Yelena Mizulina

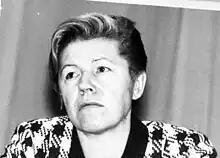
Mizulina in 1997.

As a parliament member of the Duma, she held the position of the Deputy Chairman of Committee on Legislation and Judicial-legal Reforms and Deputy of the Subcommittee on Matters of State building and Constitutional Rights of Citizens. Muzilina was also involved in the legal implementation of the failed attempt to carry out the impeachment of Boris Yeltsin.